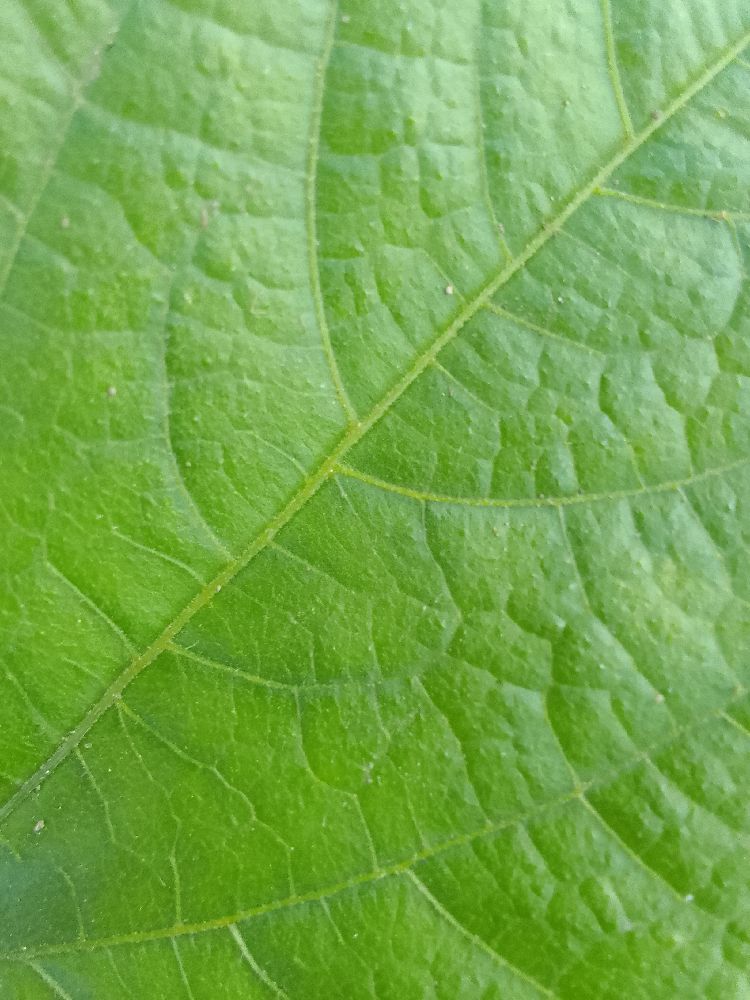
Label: healthy